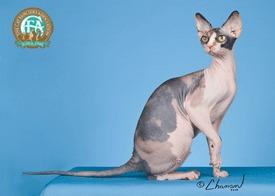
Breed: Sphynx